Heathrow Airtrack

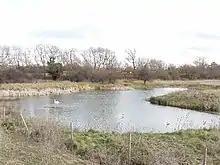
Concerns were raised about planned construction on Stanwell Moor, which has been reduced by successive widenings of the M25

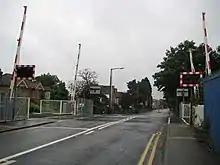
Thorpe Road level crossing, Egham Hythe

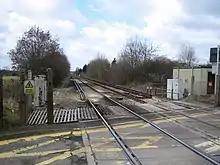
Waterloo Road level crossing, Wokingham

AirTrack Forum, a group of local authorities, businesses and community organisations from Surrey, London and Berkshire, was formed by British Airways in 2000 to support the Airtrack scheme. The group commissioned consultants to study the economic benefits of the scheme funded by the (now defunct) South East England Regional Assembly. A number of local authorities have expressed broad support for Airtrack, among them Runnymede, Reading, Woking, Guildford, Bracknell Forest, Wokingham, Surrey and Hampshire County Councils, along with Transport for London and the Mayor of London.